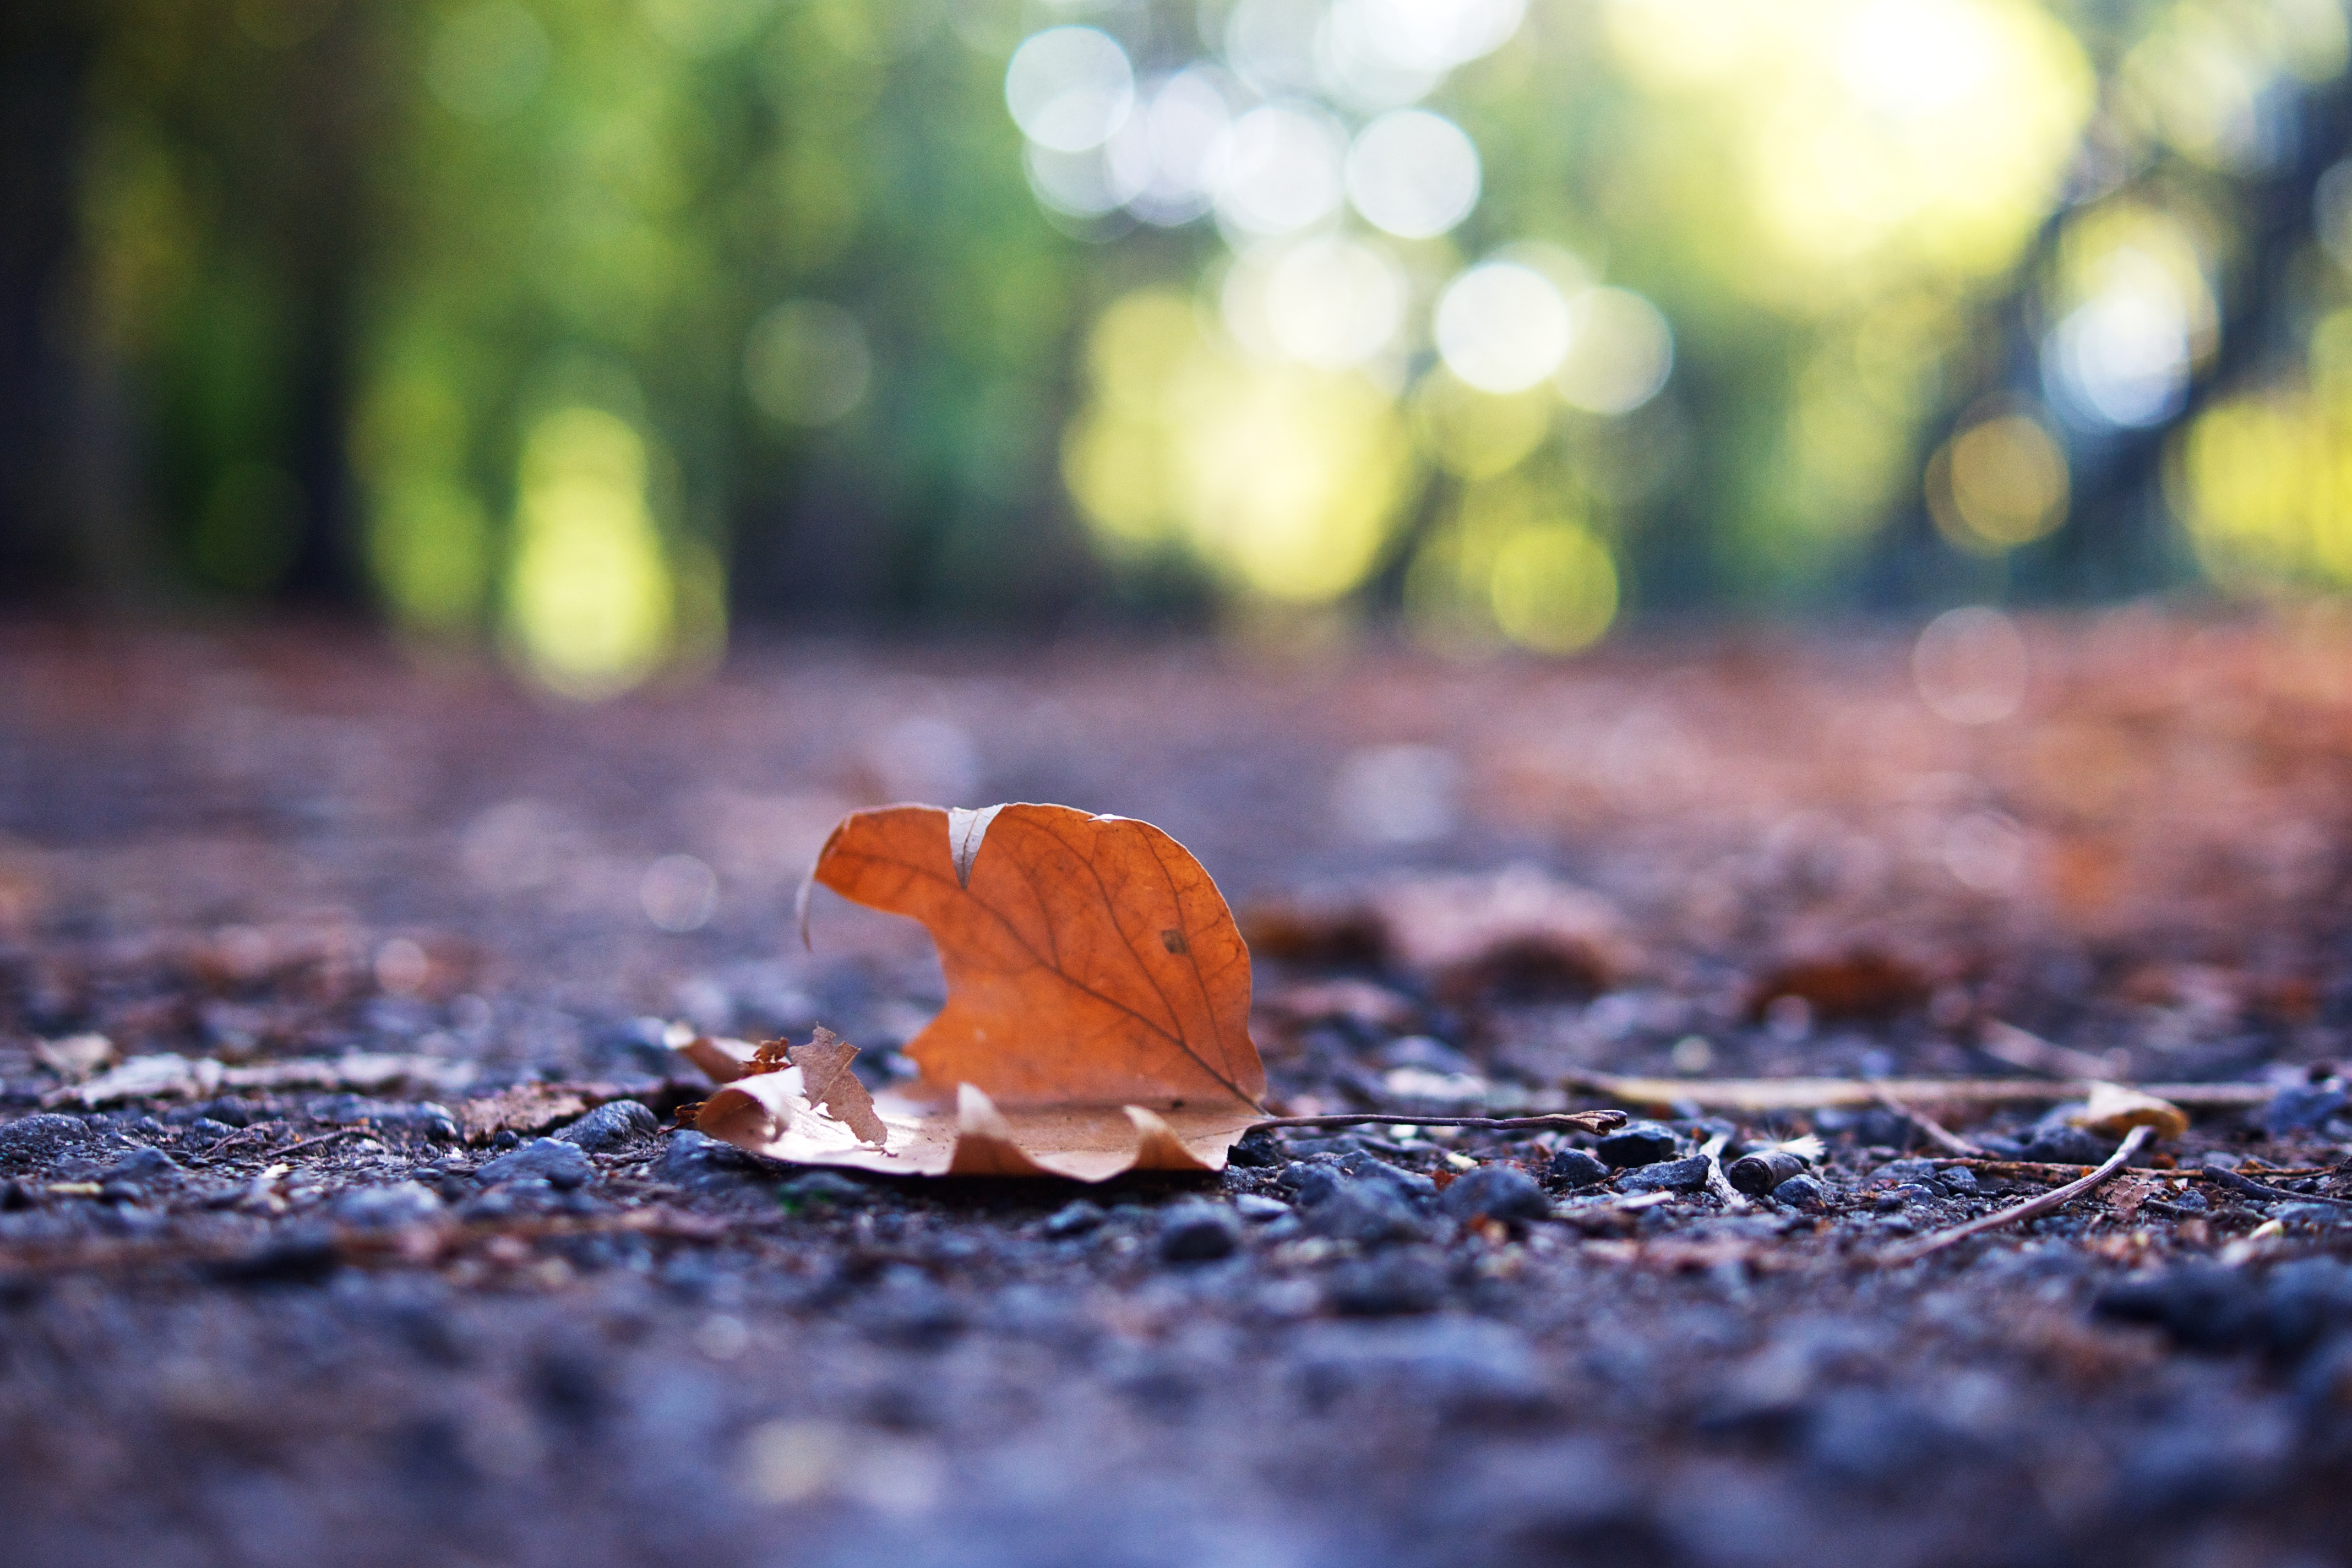
tree, nature, forest, grass, branch, bokeh, plant, photography, sunlight, morning, leaf, flower, autumn, park, soil, flora, season, close up, colors, pov, sony, autumncolors, low, woodland, a700, macro photography, mordon, woody plant